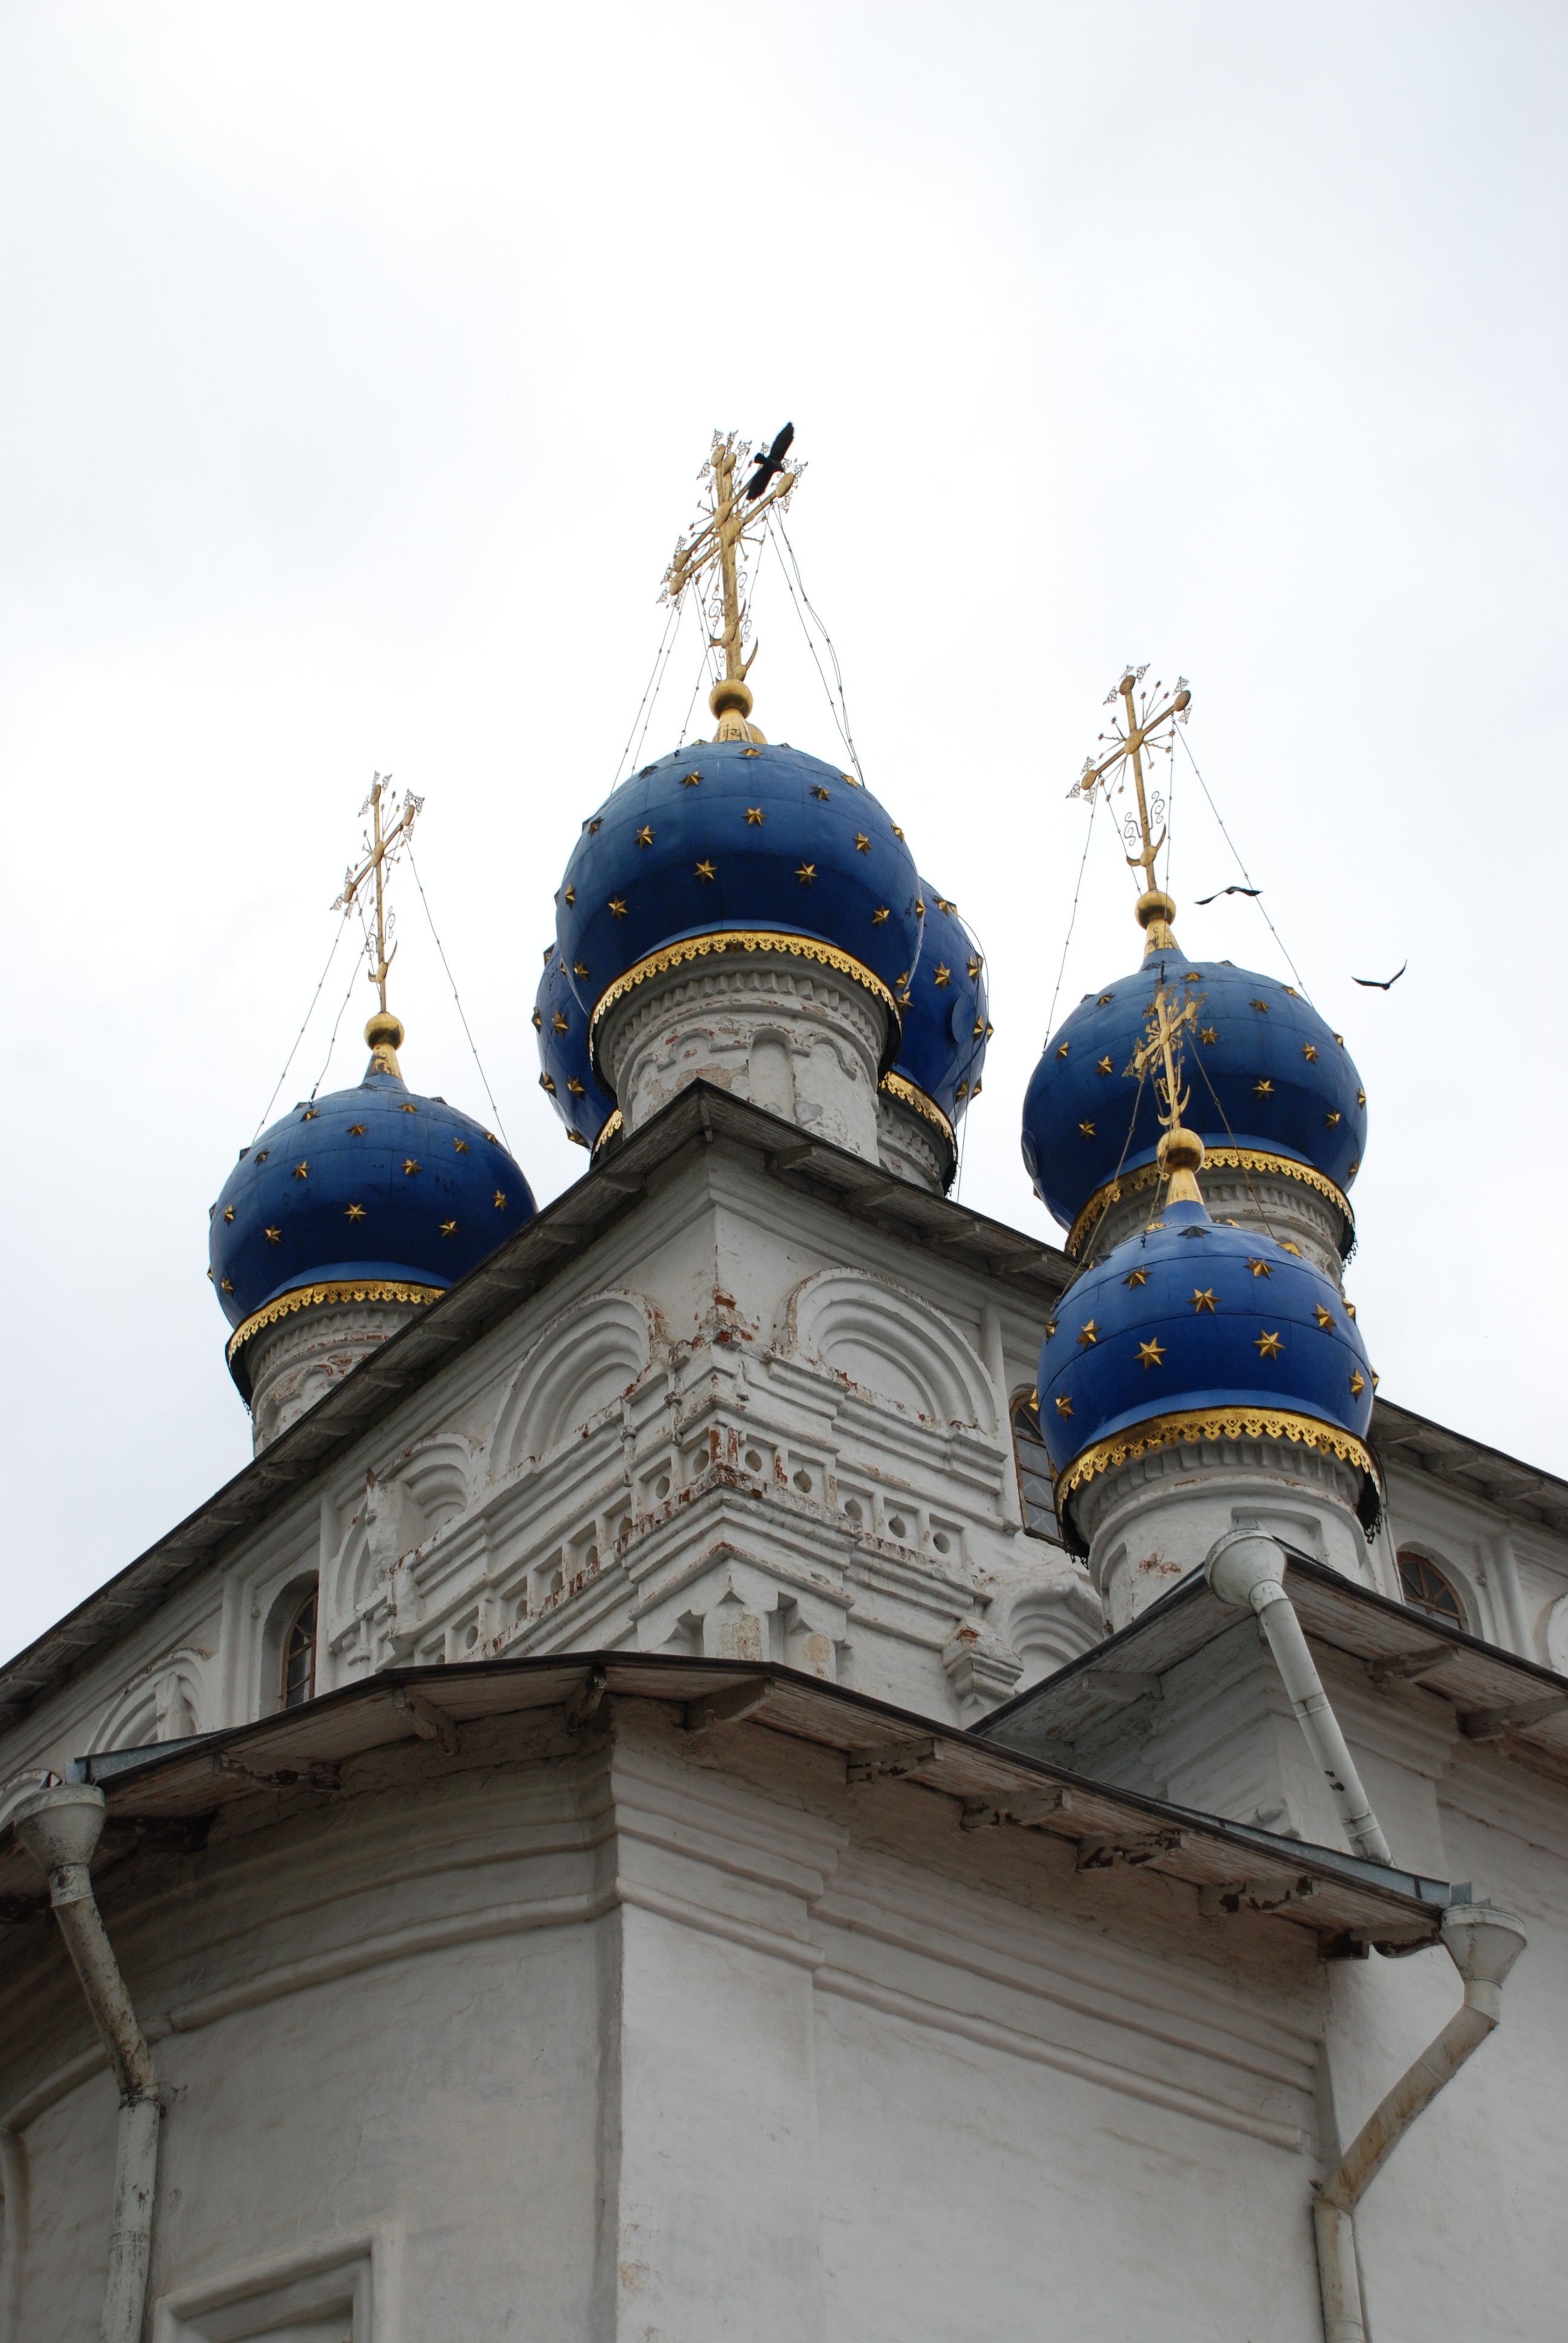
building, city, cityscape, park, nikon, place of worship, cool image, temple, steeple, moscow, dome, russia, d80, cityscapes, moskau, nikond80, moscou, kolomenskoye